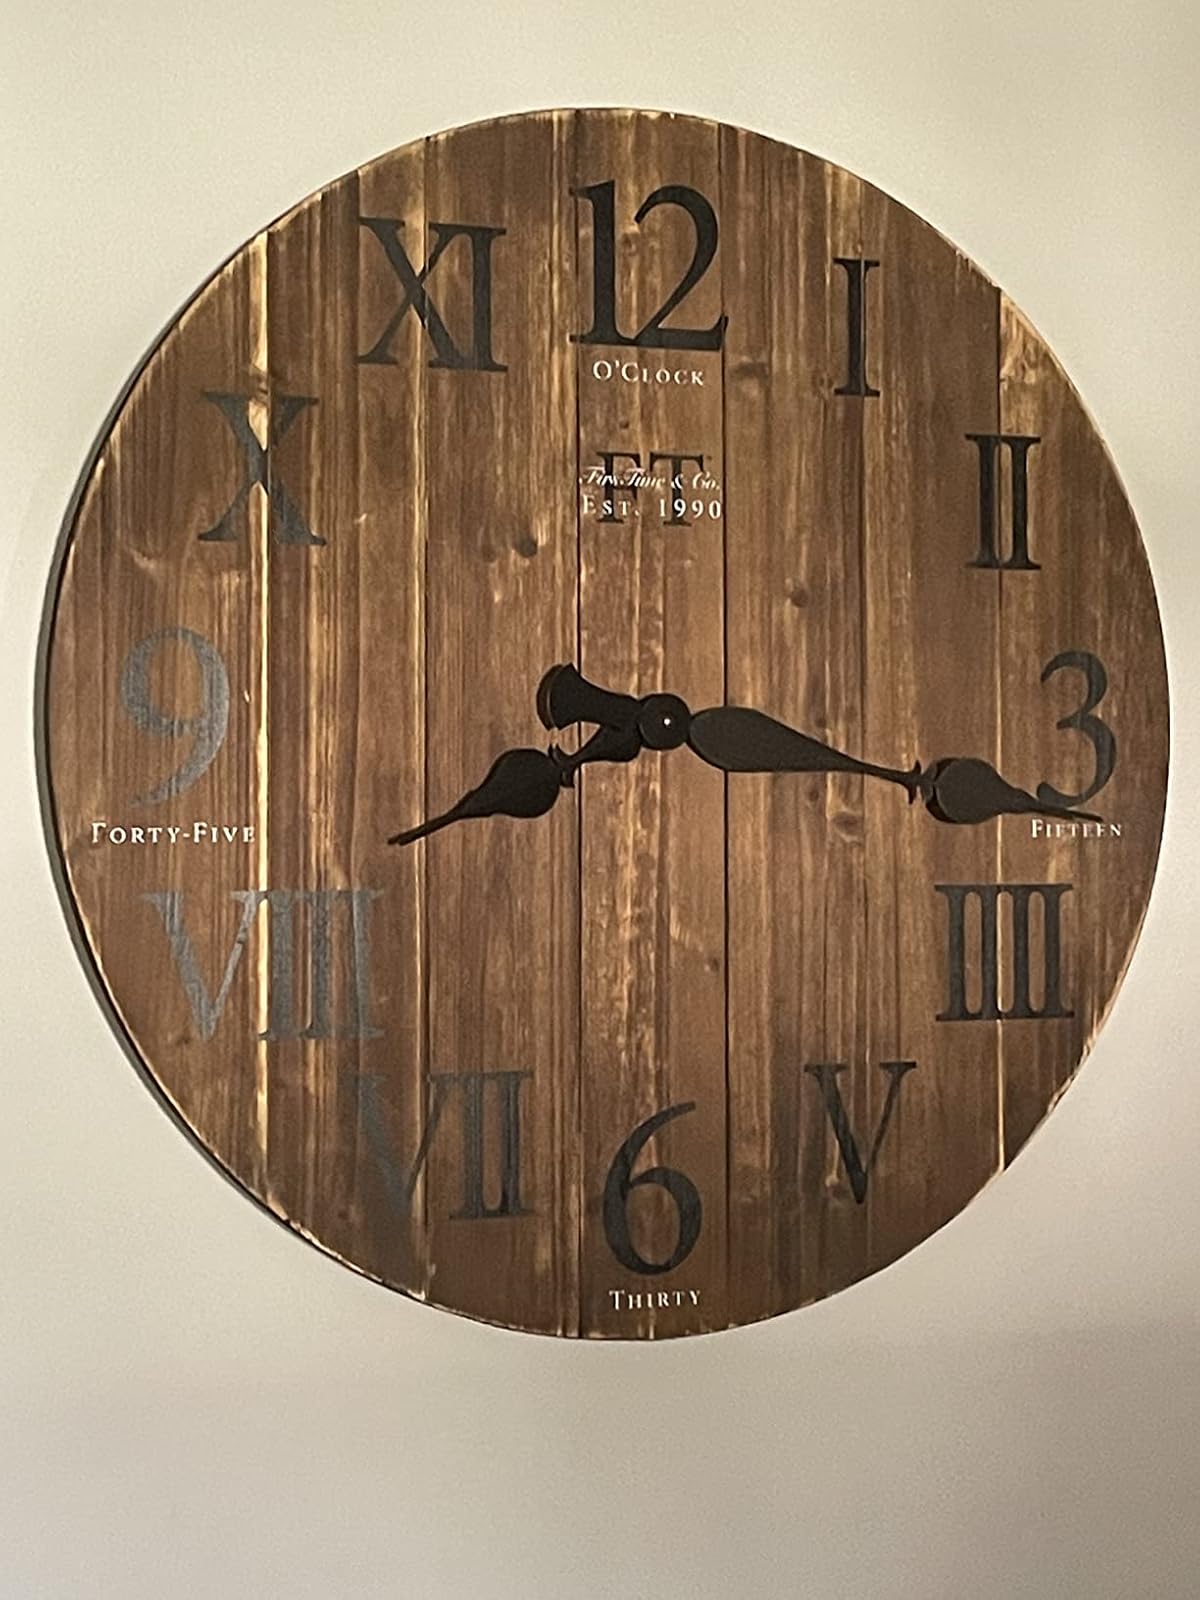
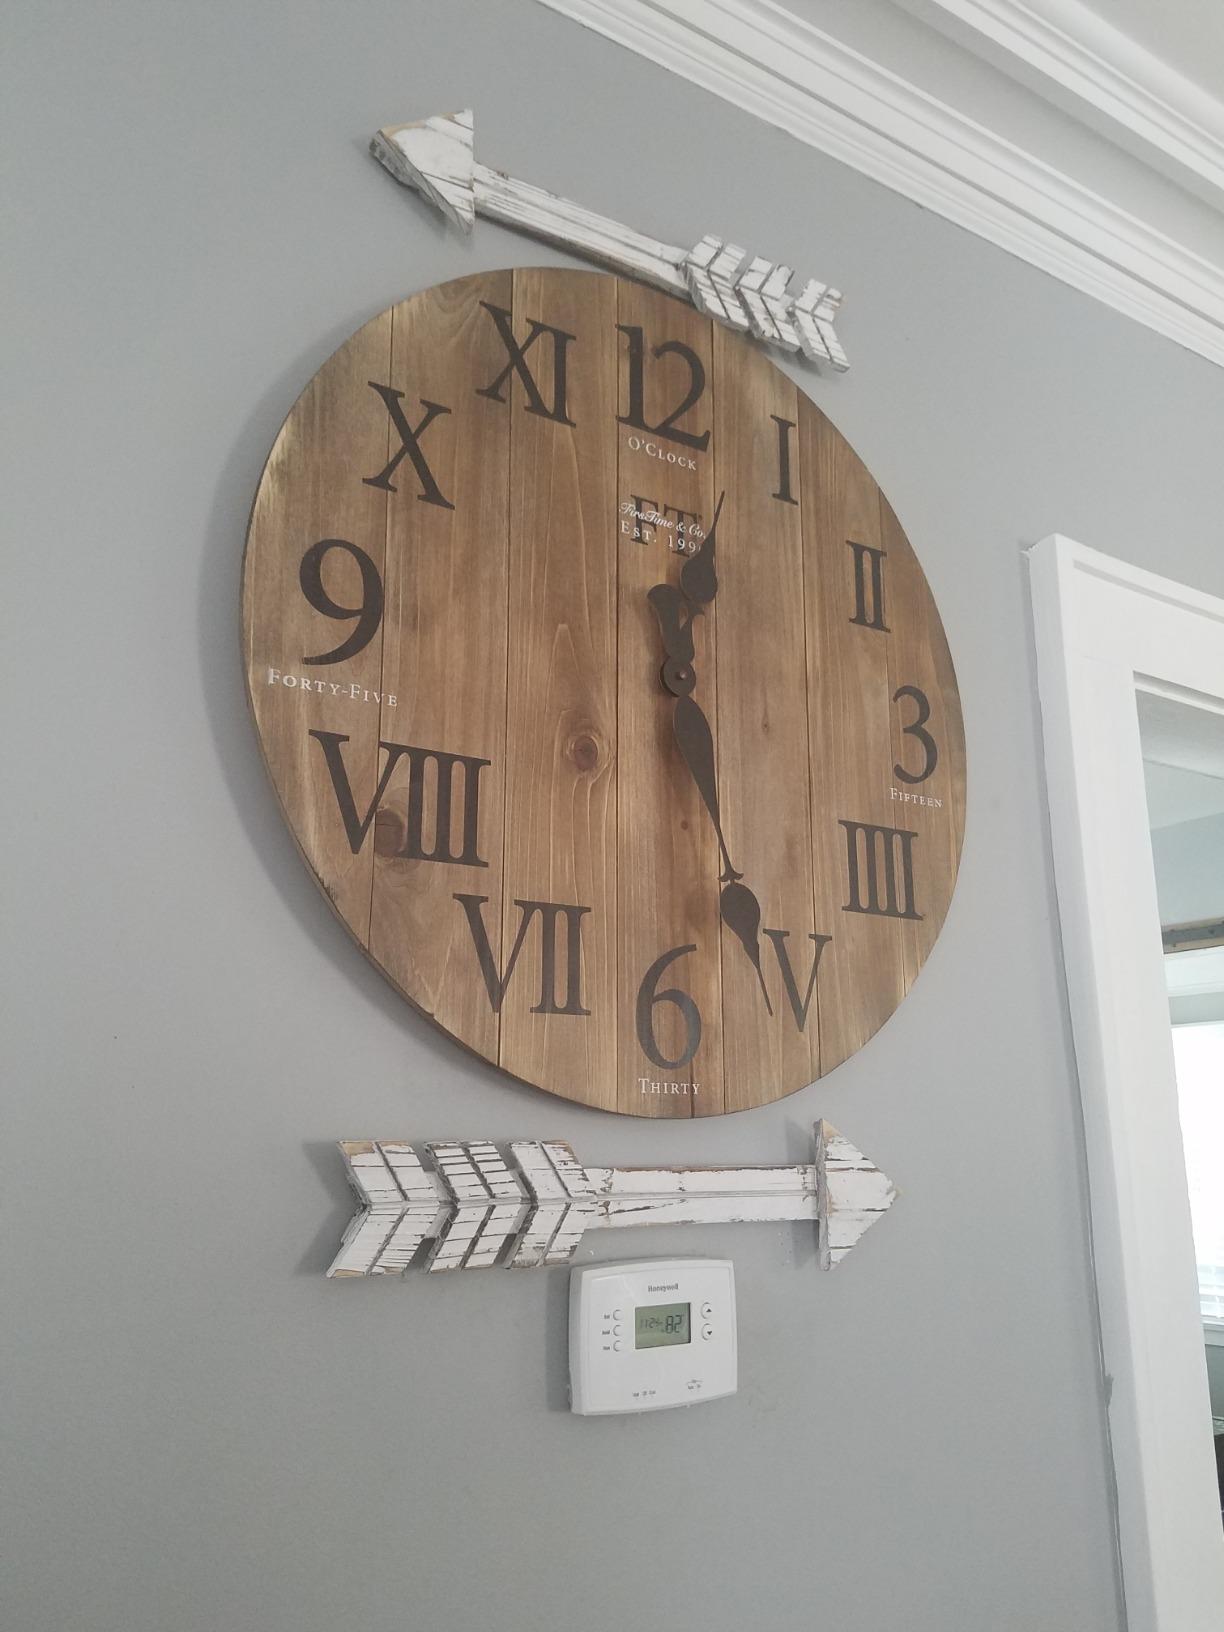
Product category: clock
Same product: yes